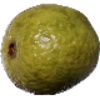
Label: Guava 1